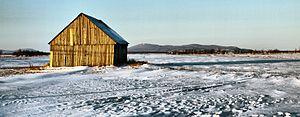
Sainte-Brigide-d'Iberville - Vieille grange. En fond de paysage, le mont Yamaska